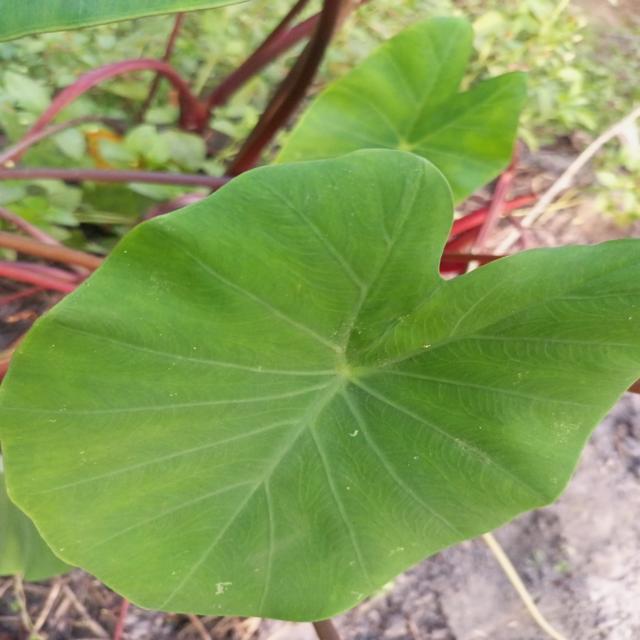
Label: Healthy